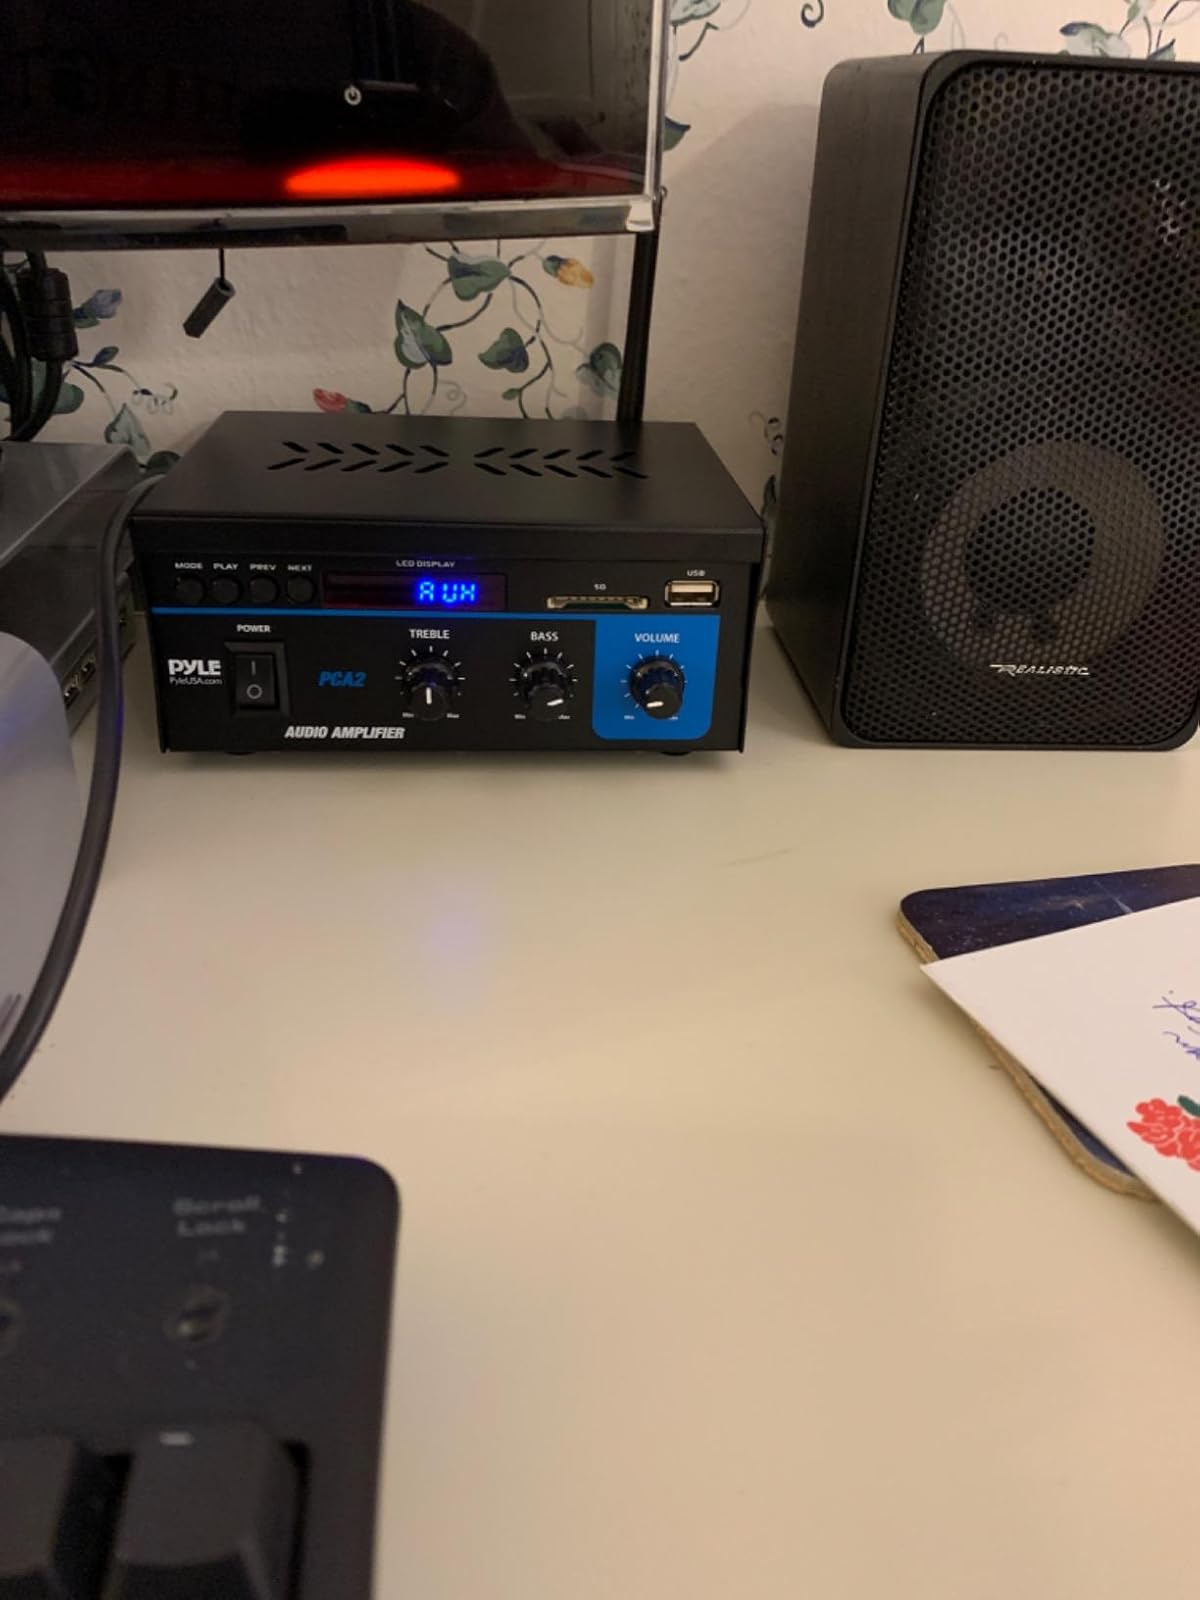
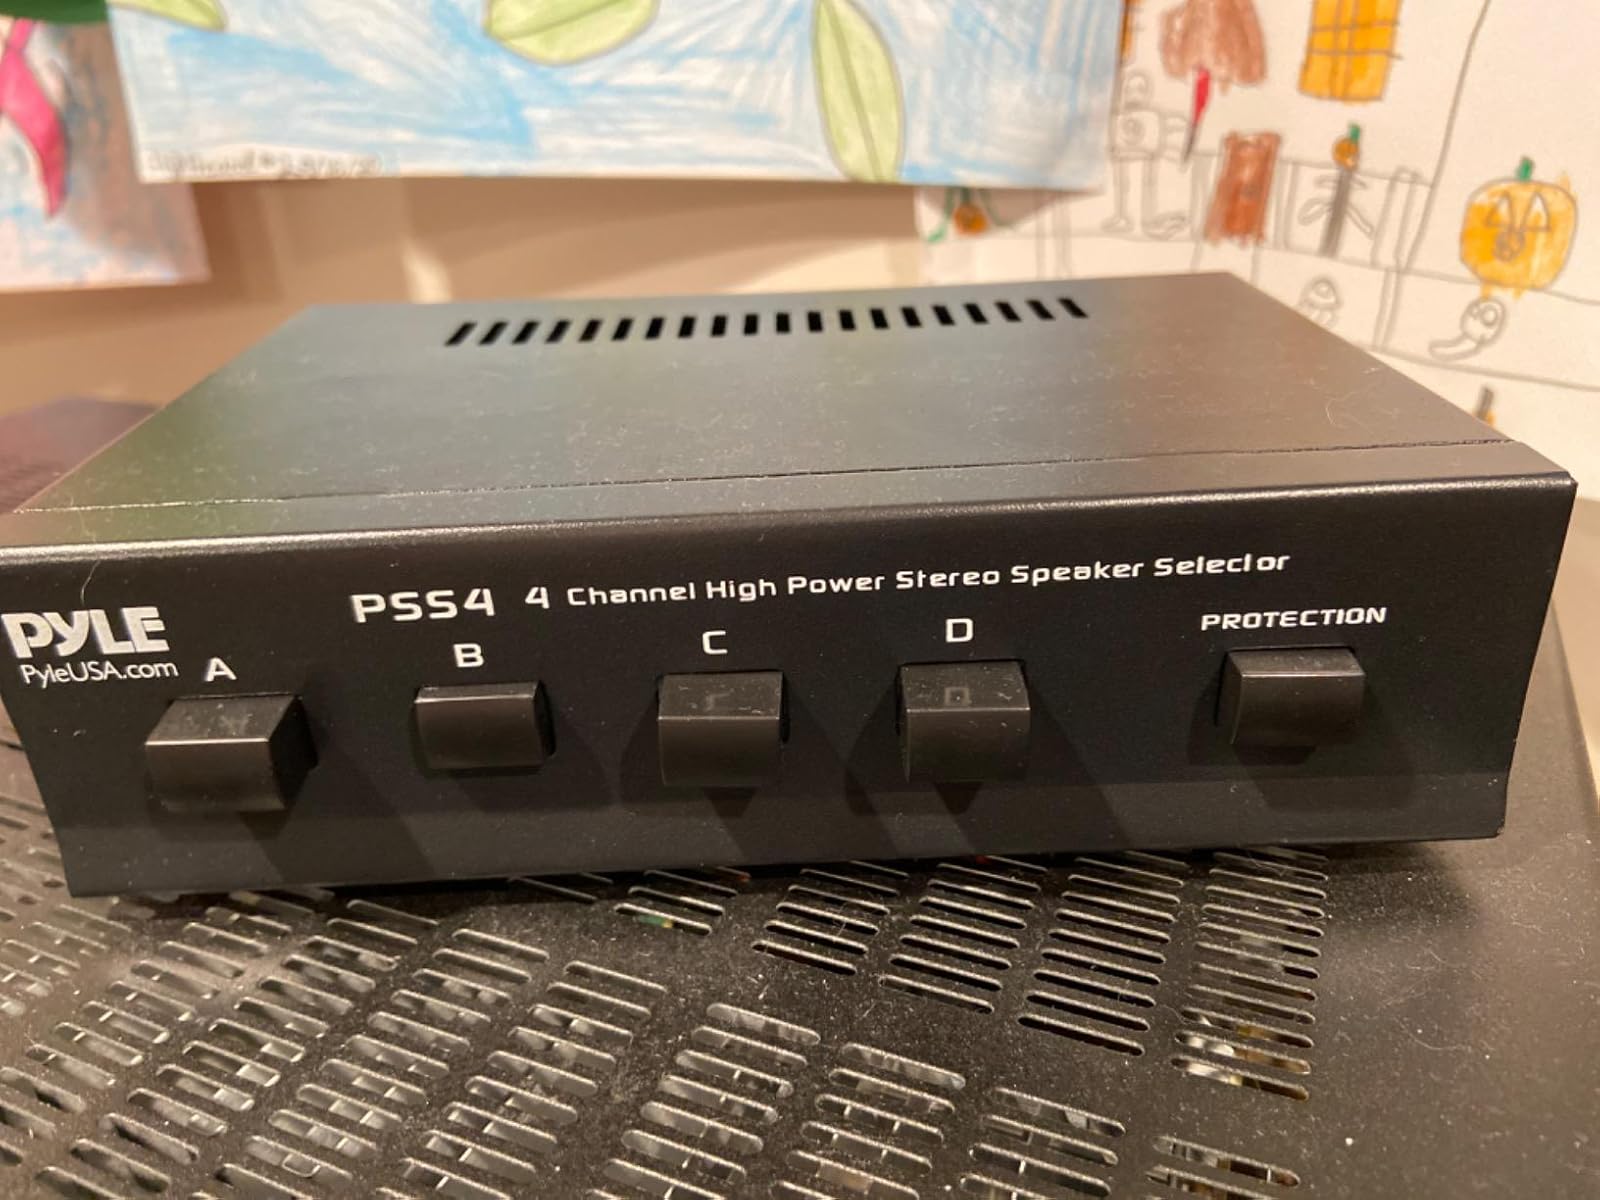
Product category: speaker
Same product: no